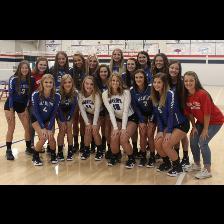
Label: Human